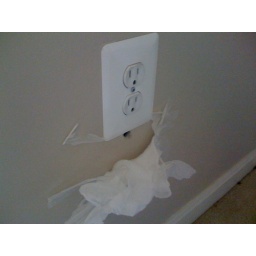
hole near outlet in basement / paper on wall